Broadford, Victoria

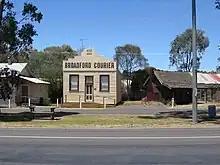
Broadford Courier printing office

The Broadford Magistrates' Court ceased operation in July 1980 and was formally closed in November 1981. The former courthouse was subsequently used by a local religious group.